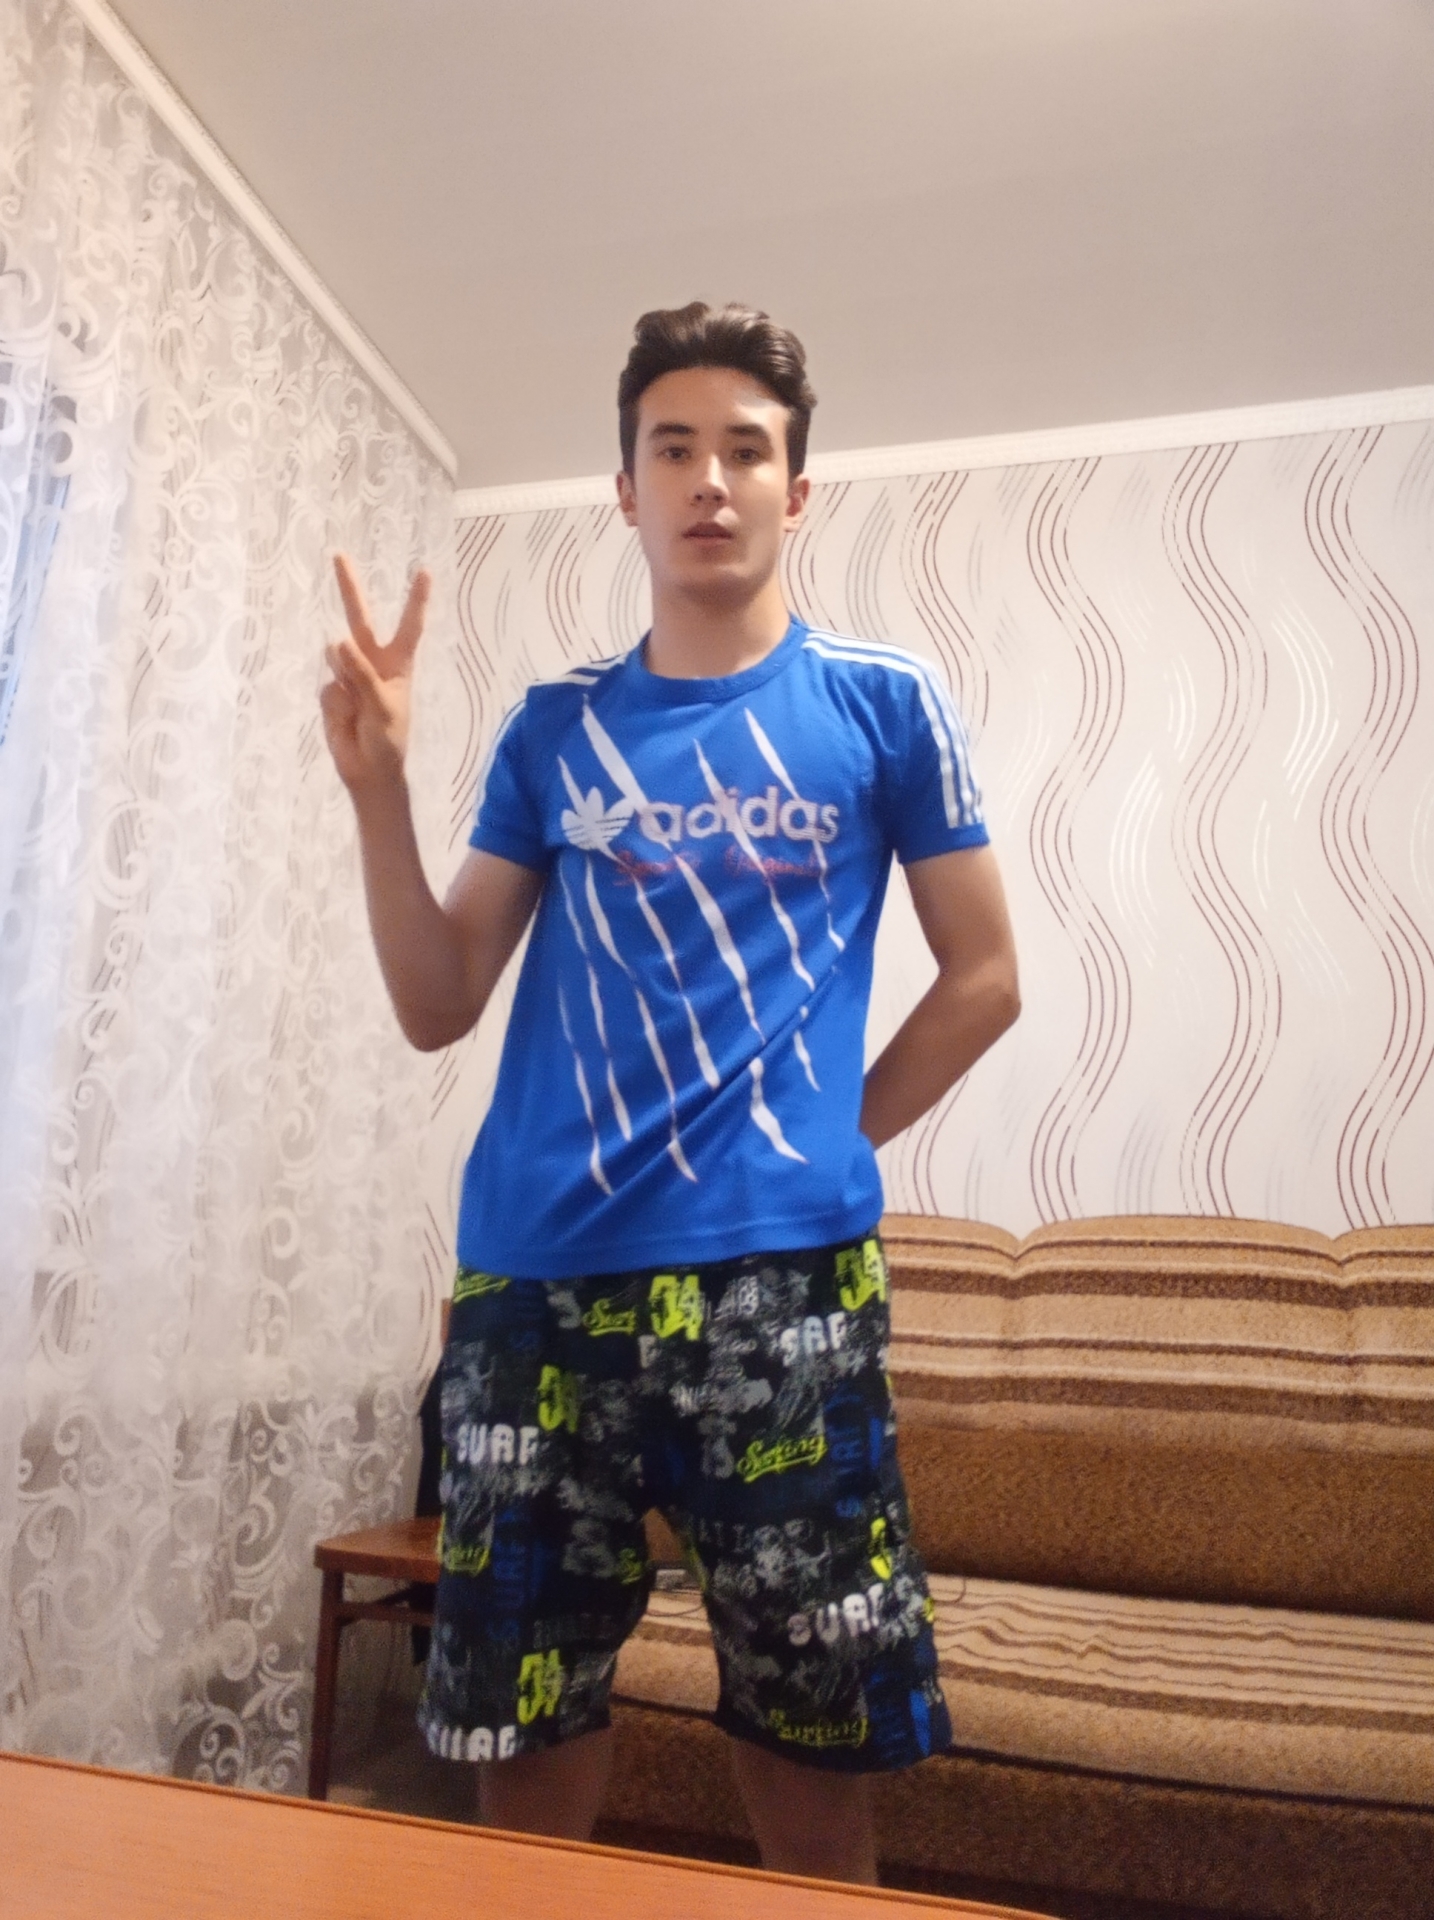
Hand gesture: peace